Niolamia

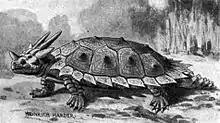
"Niolamia" by Heinrich Harder

While no complete shell of "Niolamia" is known, researchers were nonetheless able to determine several aspects of its shape. Although the largest fossils of the shell are flattened, this is believed to have been caused by taphonomy, crushing the bone during preservation. Instead, it is suggested that "Niolamia" had a domed shell like modern tortoises, a hypothesis in part based on the angle between the dorsal process and the acromion of the shoulder blade, which resembles modern testudinids. The shell appears to be thickest towards the borders and thinnest towards the midline of the shell, reaching a maximum thickness of . Of the ten recovered shell remains, only four have their position on the shell known. The largest fragment was likely located at the back edge of the carapace, correlating with the 8th costal plate (which cover the shell between its spine and edge) and the 10th & 11th peripheral plates (the bony plates forming the edge of the bony shell). In this region the shell appears to possess backwards directed spikes. Rather than holding its shape towards the back of the shell, the carapace of "Niolamia" forms a ditch at its rear-most point, creating an embayment bordered by the final supracaudal scale. The recovered pattern of sutures and scale sulci is similar to that of modern tortoises, but could not be compared to the shell of "Meiolania", in which the number of scales is unknown.